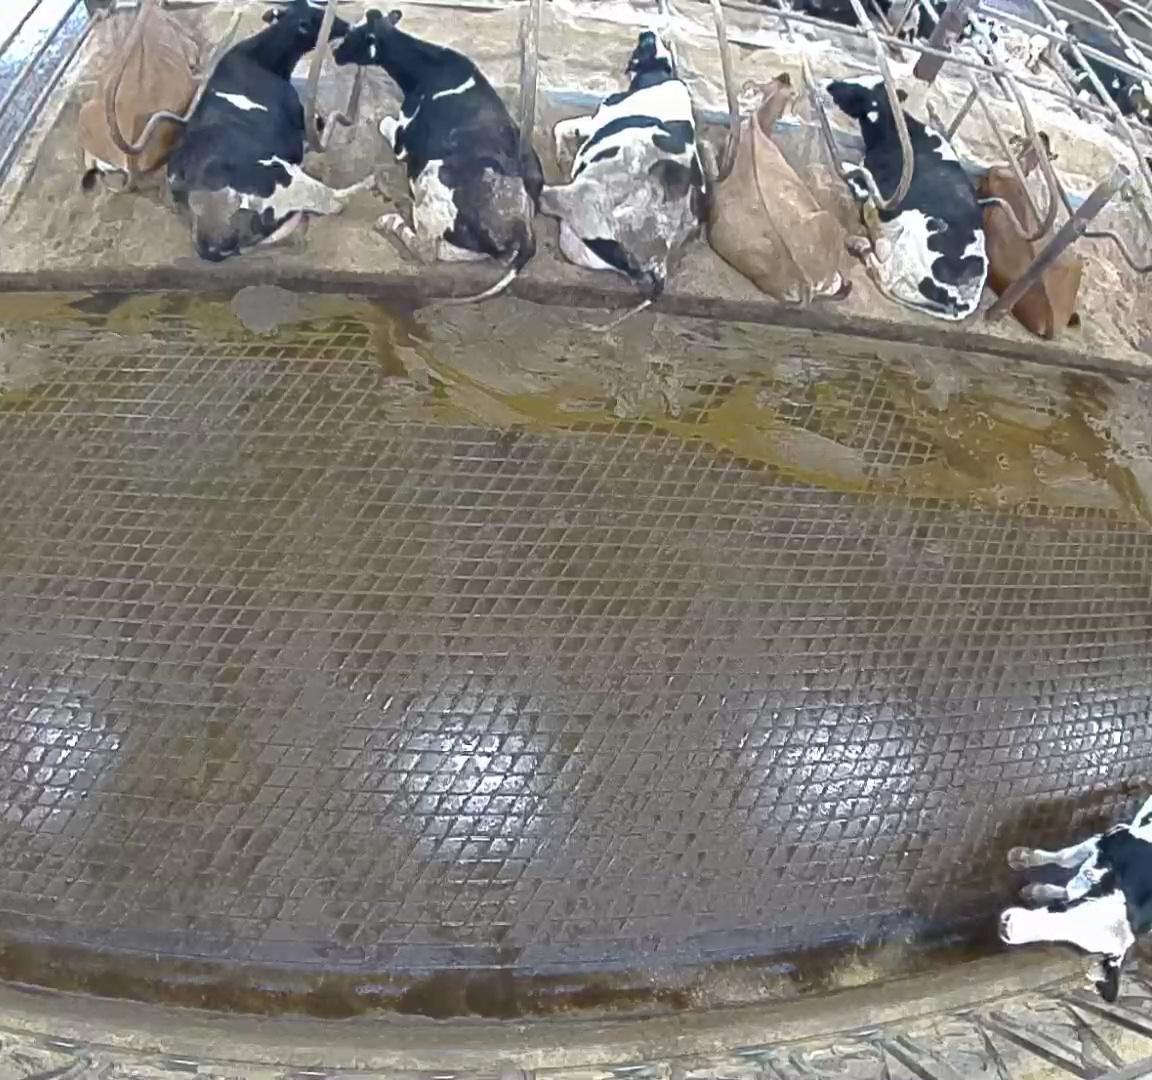
Number of cows: 9